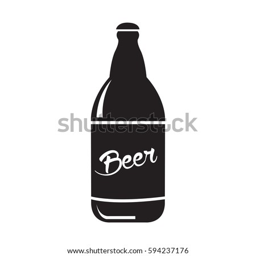
isolated silhouette of a beer bottle